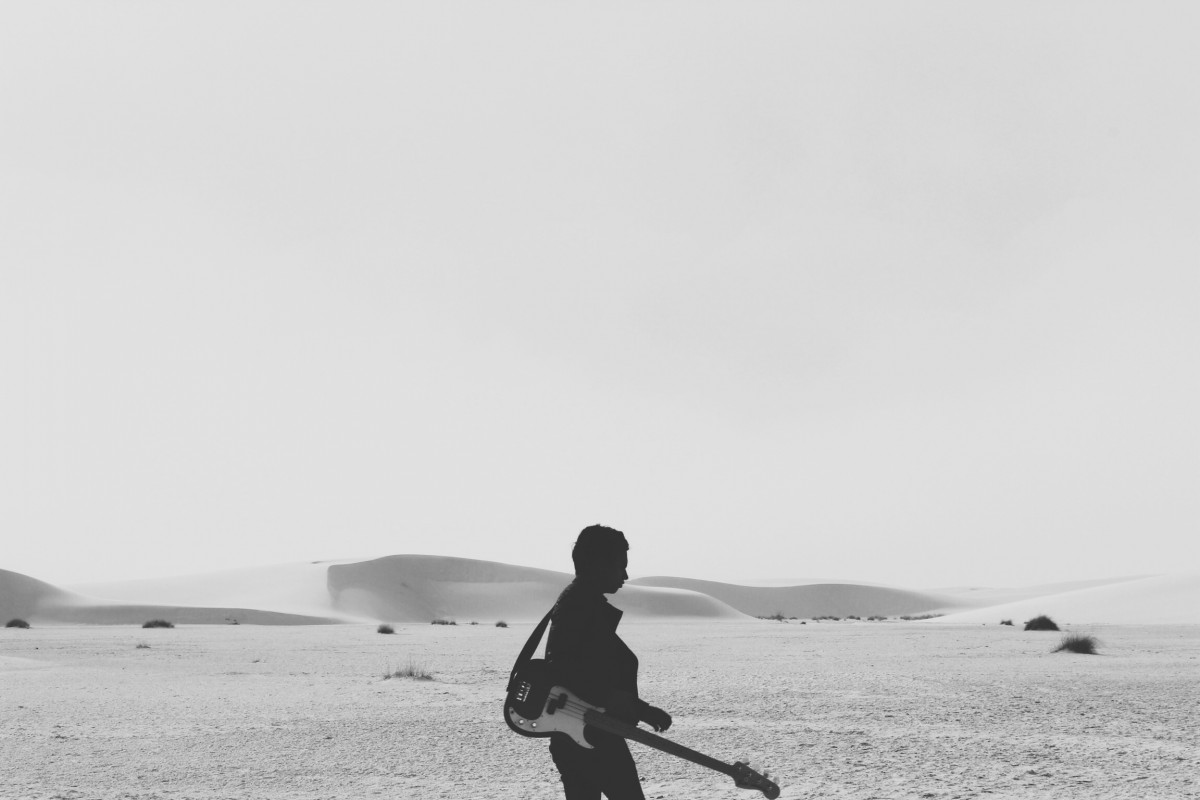
Tags: sea, sand, silhouette, snow, winter, black and white, desert, guitar, solitude